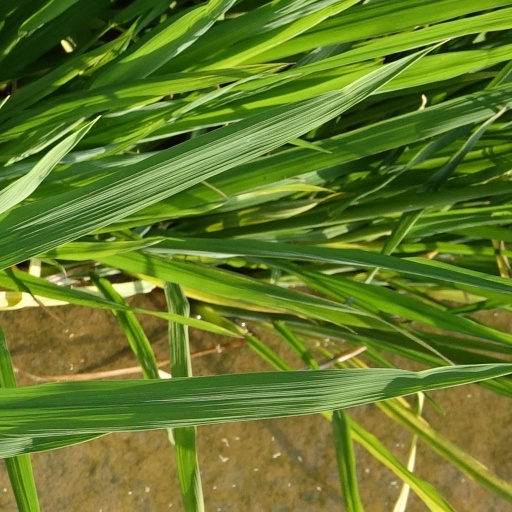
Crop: rice